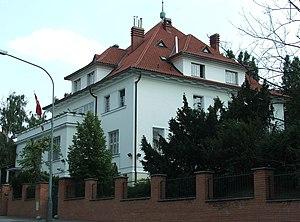
Ambassade de la Turquie à Prague - Střešovice, Tchéquie